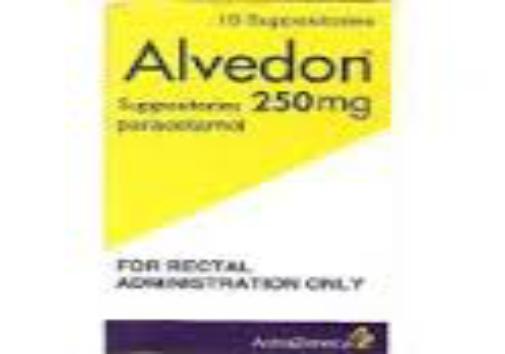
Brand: alvedon
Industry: Medical